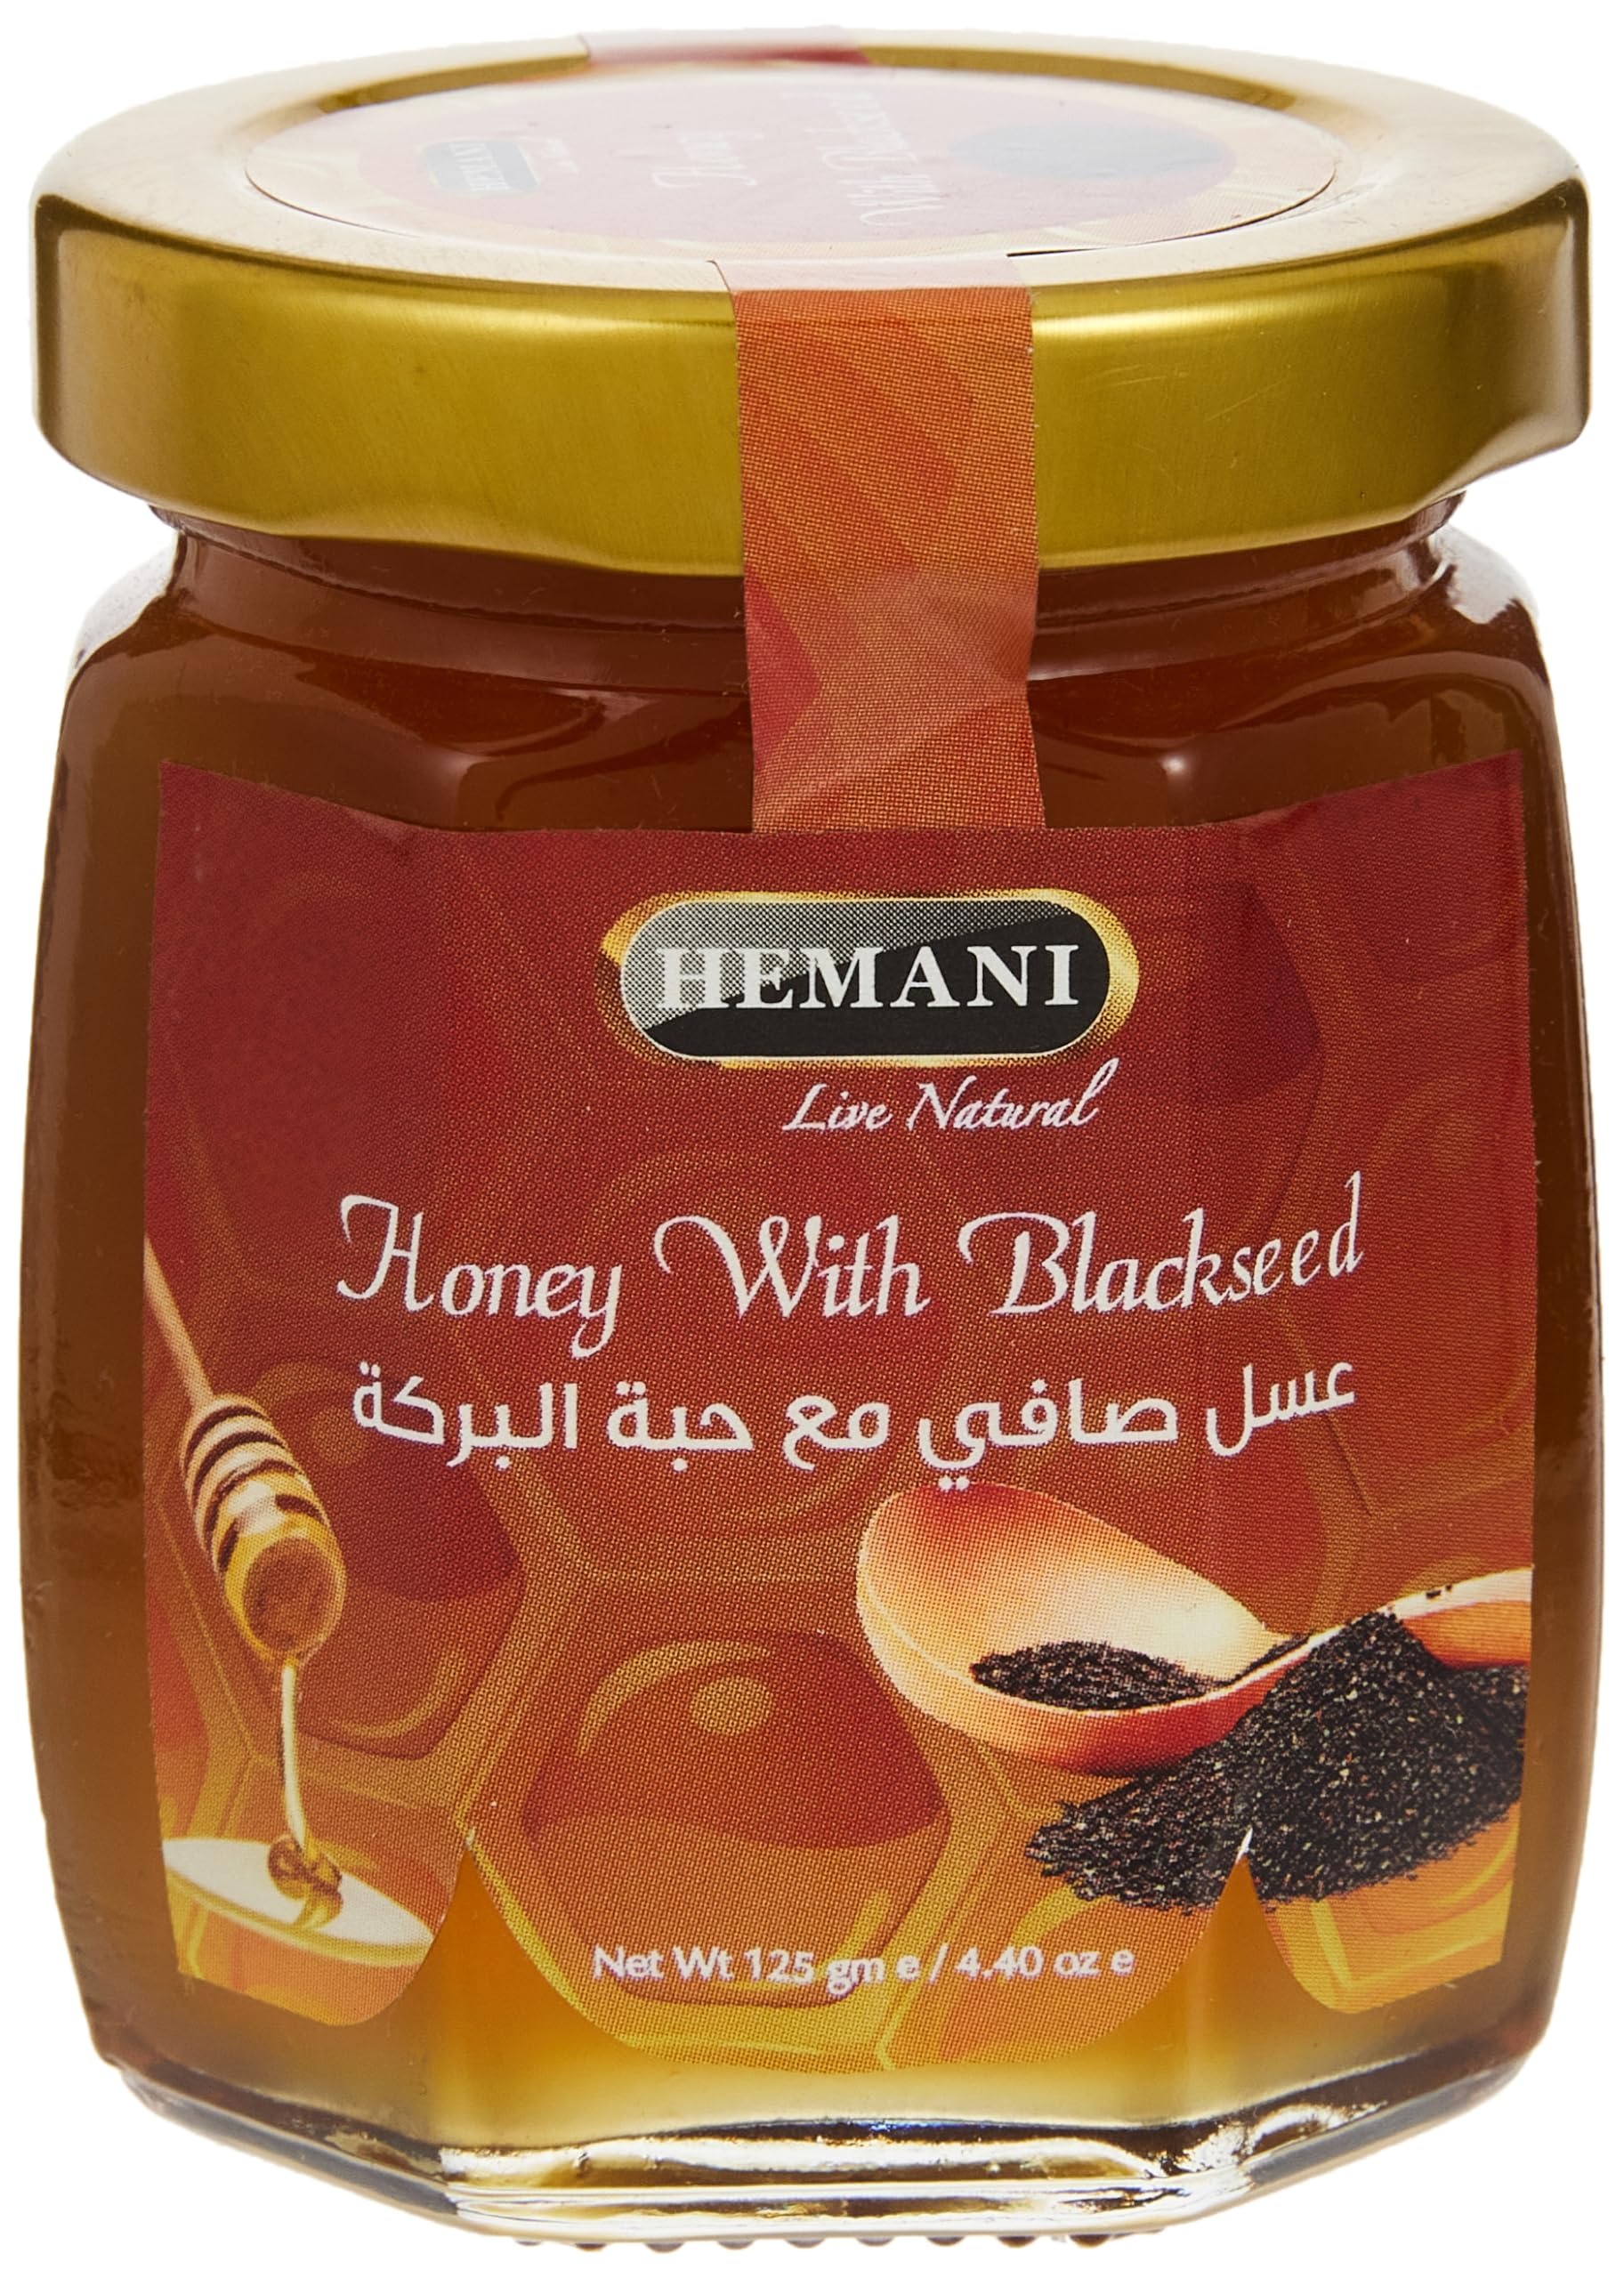
Item Name: HEMANI Honey Black Seed 125g
Product Description: Honey with Black Seed is an excellent source of energy, vitamins, minerals and nutrients essential for a healthy body. DISCLAIMER: -This statement and/or products has not been evaluated by the FDA. This product is not intended to diagnose, treat, cure, or prevent any diseases.
Value: 4.4
Unit: Ounce

Price: 11.5